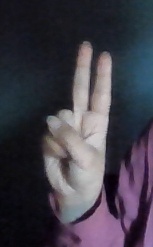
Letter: taa